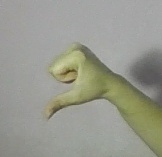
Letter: waw